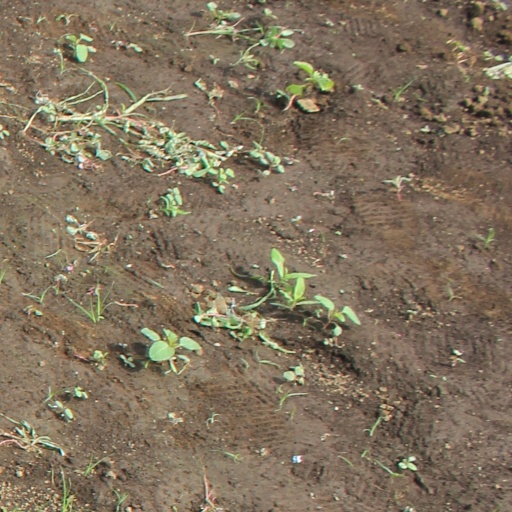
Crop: soybean